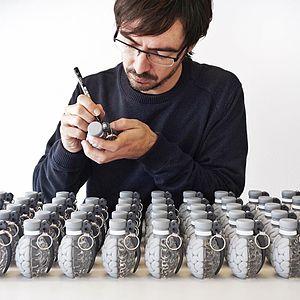
Emilio García, né le 22 janvier 1981 à Tarragone, est un artiste espagnol.